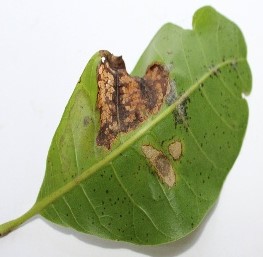
Crop: Cashew
Condition: leaf miner